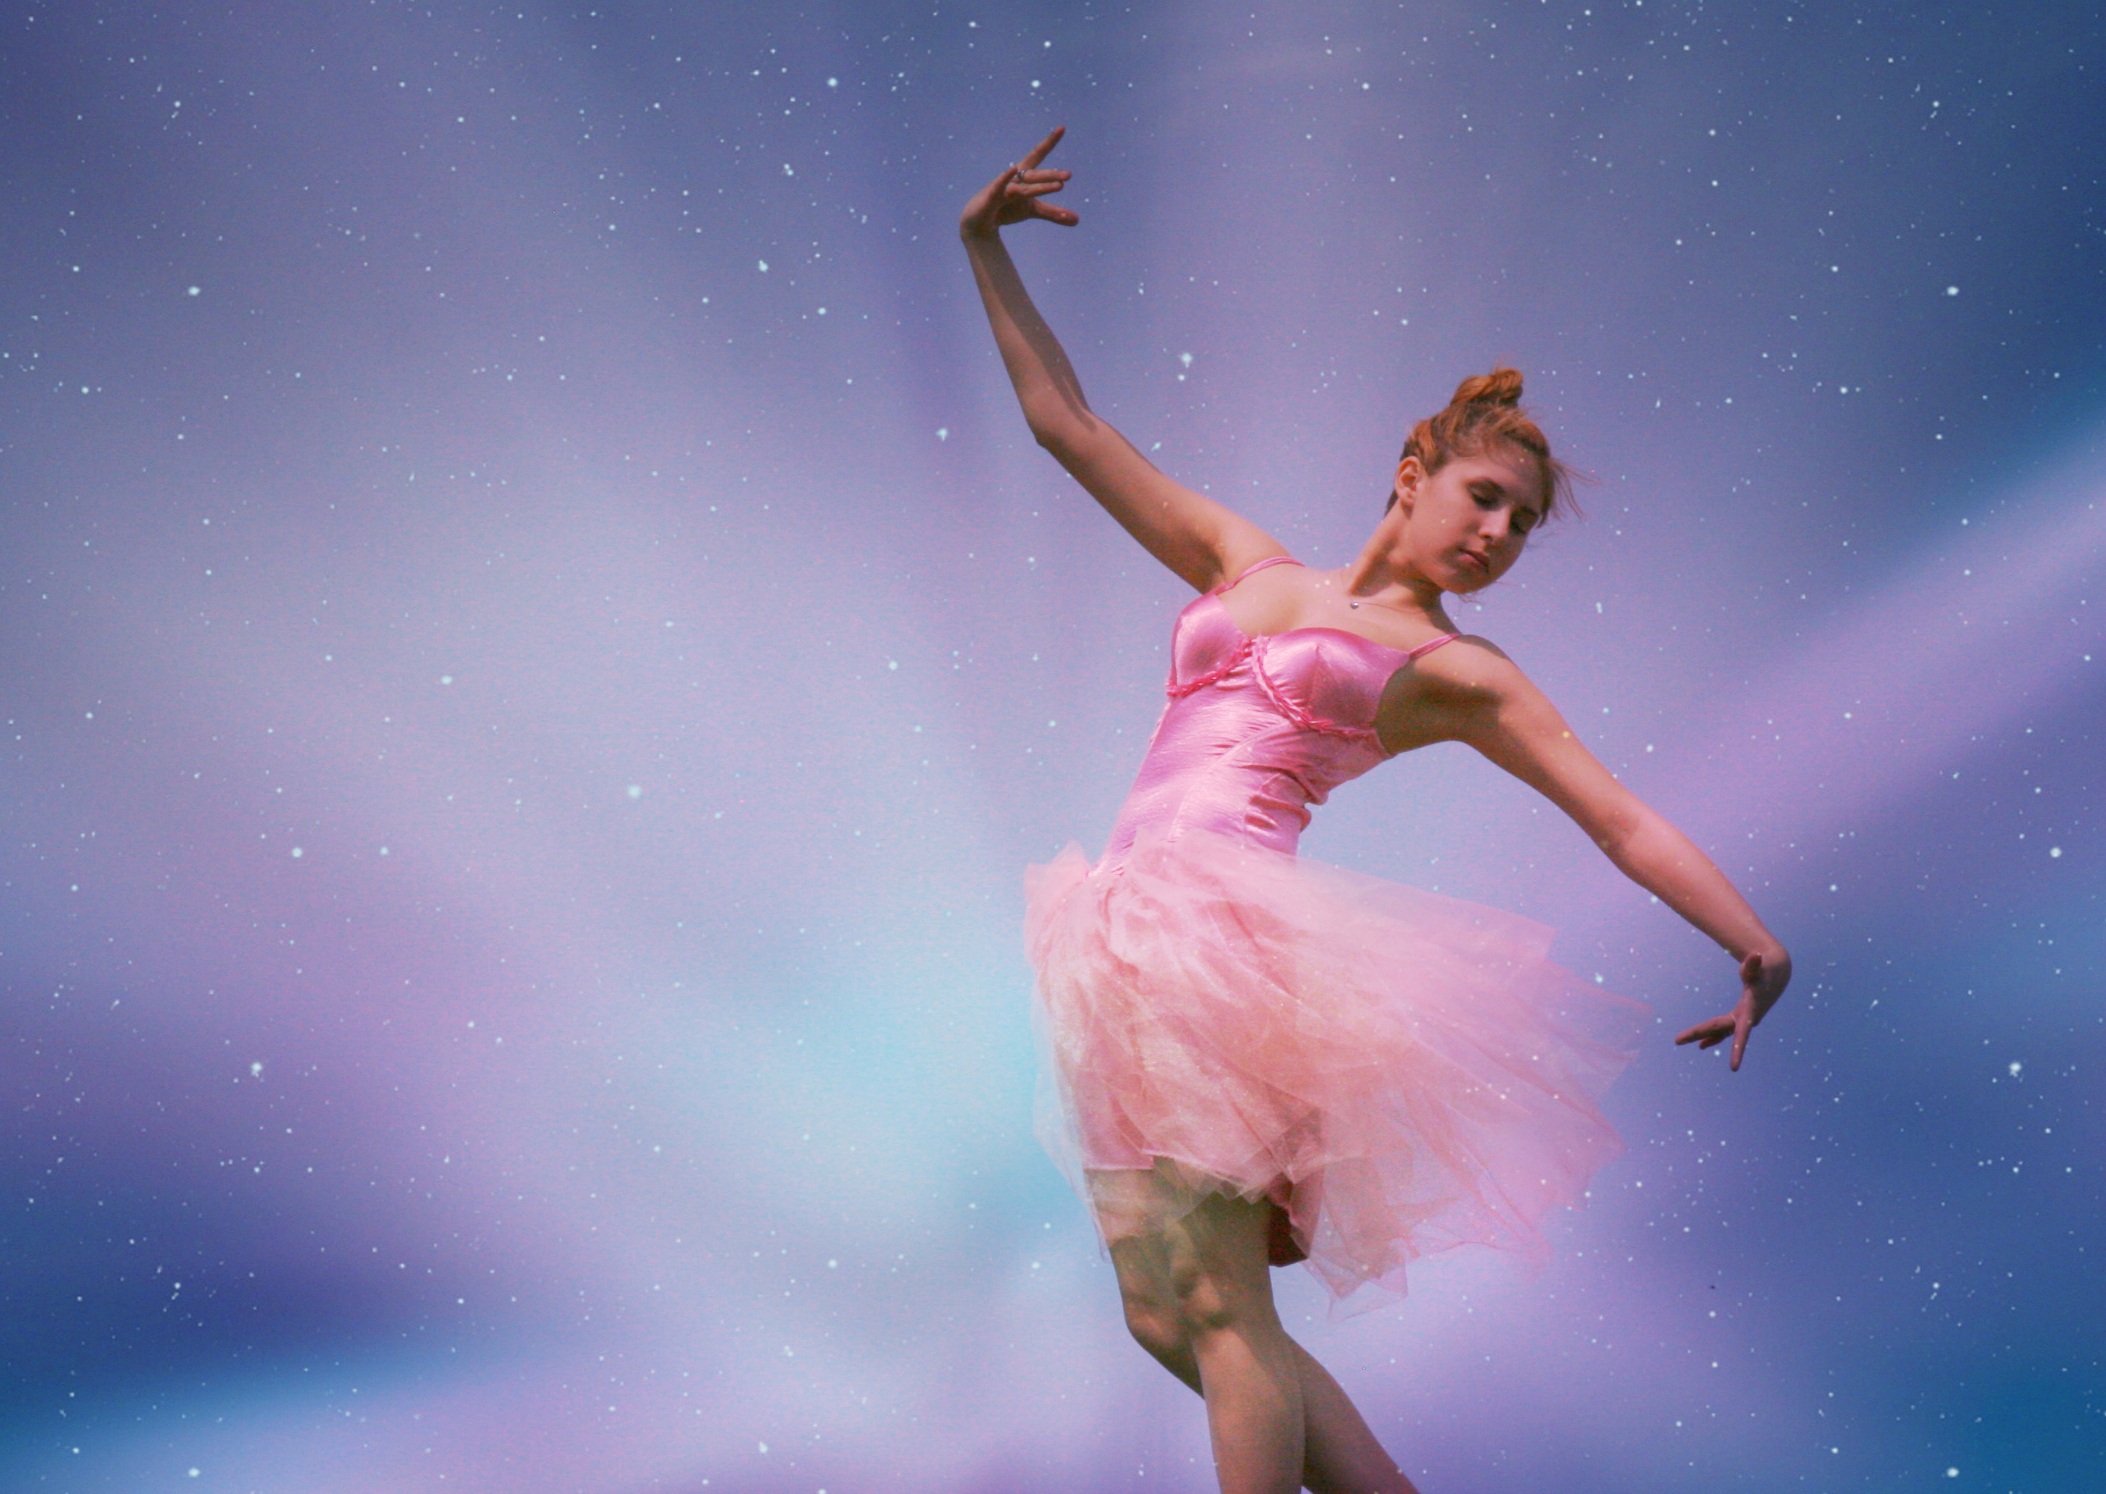
dance, pink, ballerina, ballet, sports, magic, event, entertainment, performing arts, modern dance